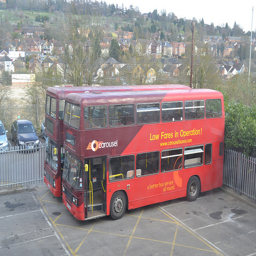
Two double decker buses parked in a corner of a parking lot.
Two double decker buses sitting side by side in a parking lot.
two double deckered busses parked with trees in the background
Two red double decker buses are parked close together in the corner of a fenced parking lot.
Two red double decker buses parked in a lot.